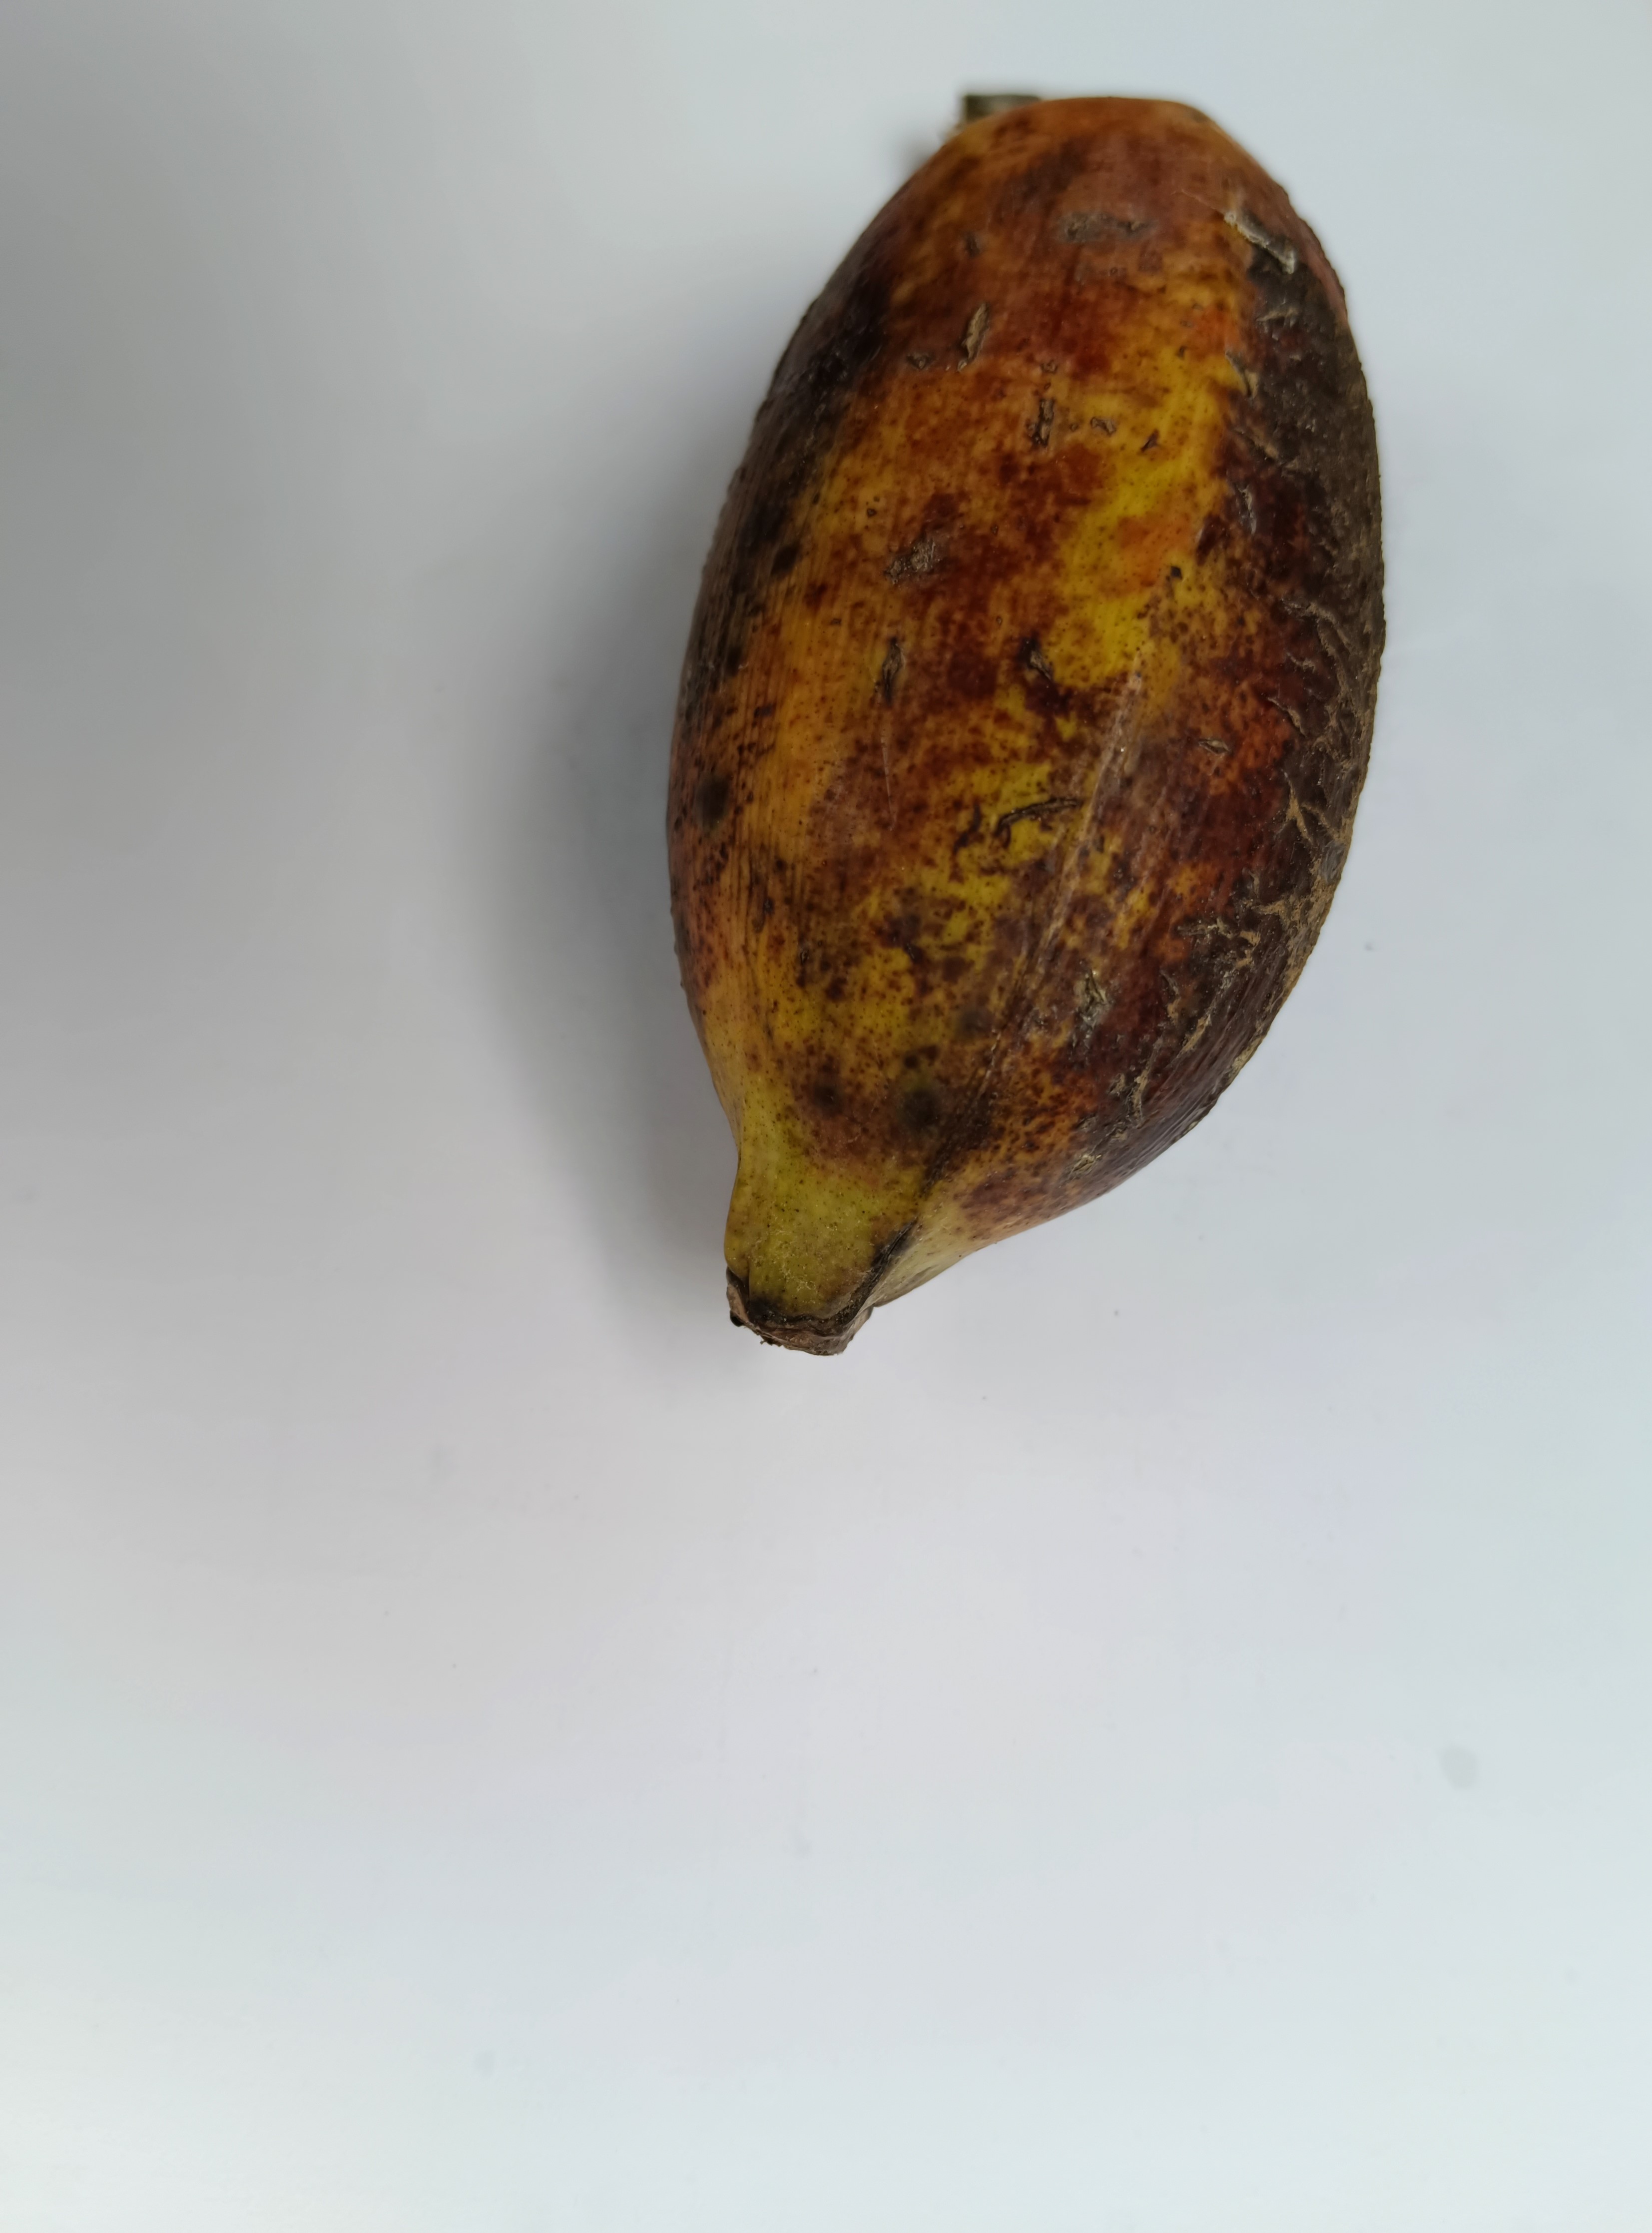
Banana variety: Bichi